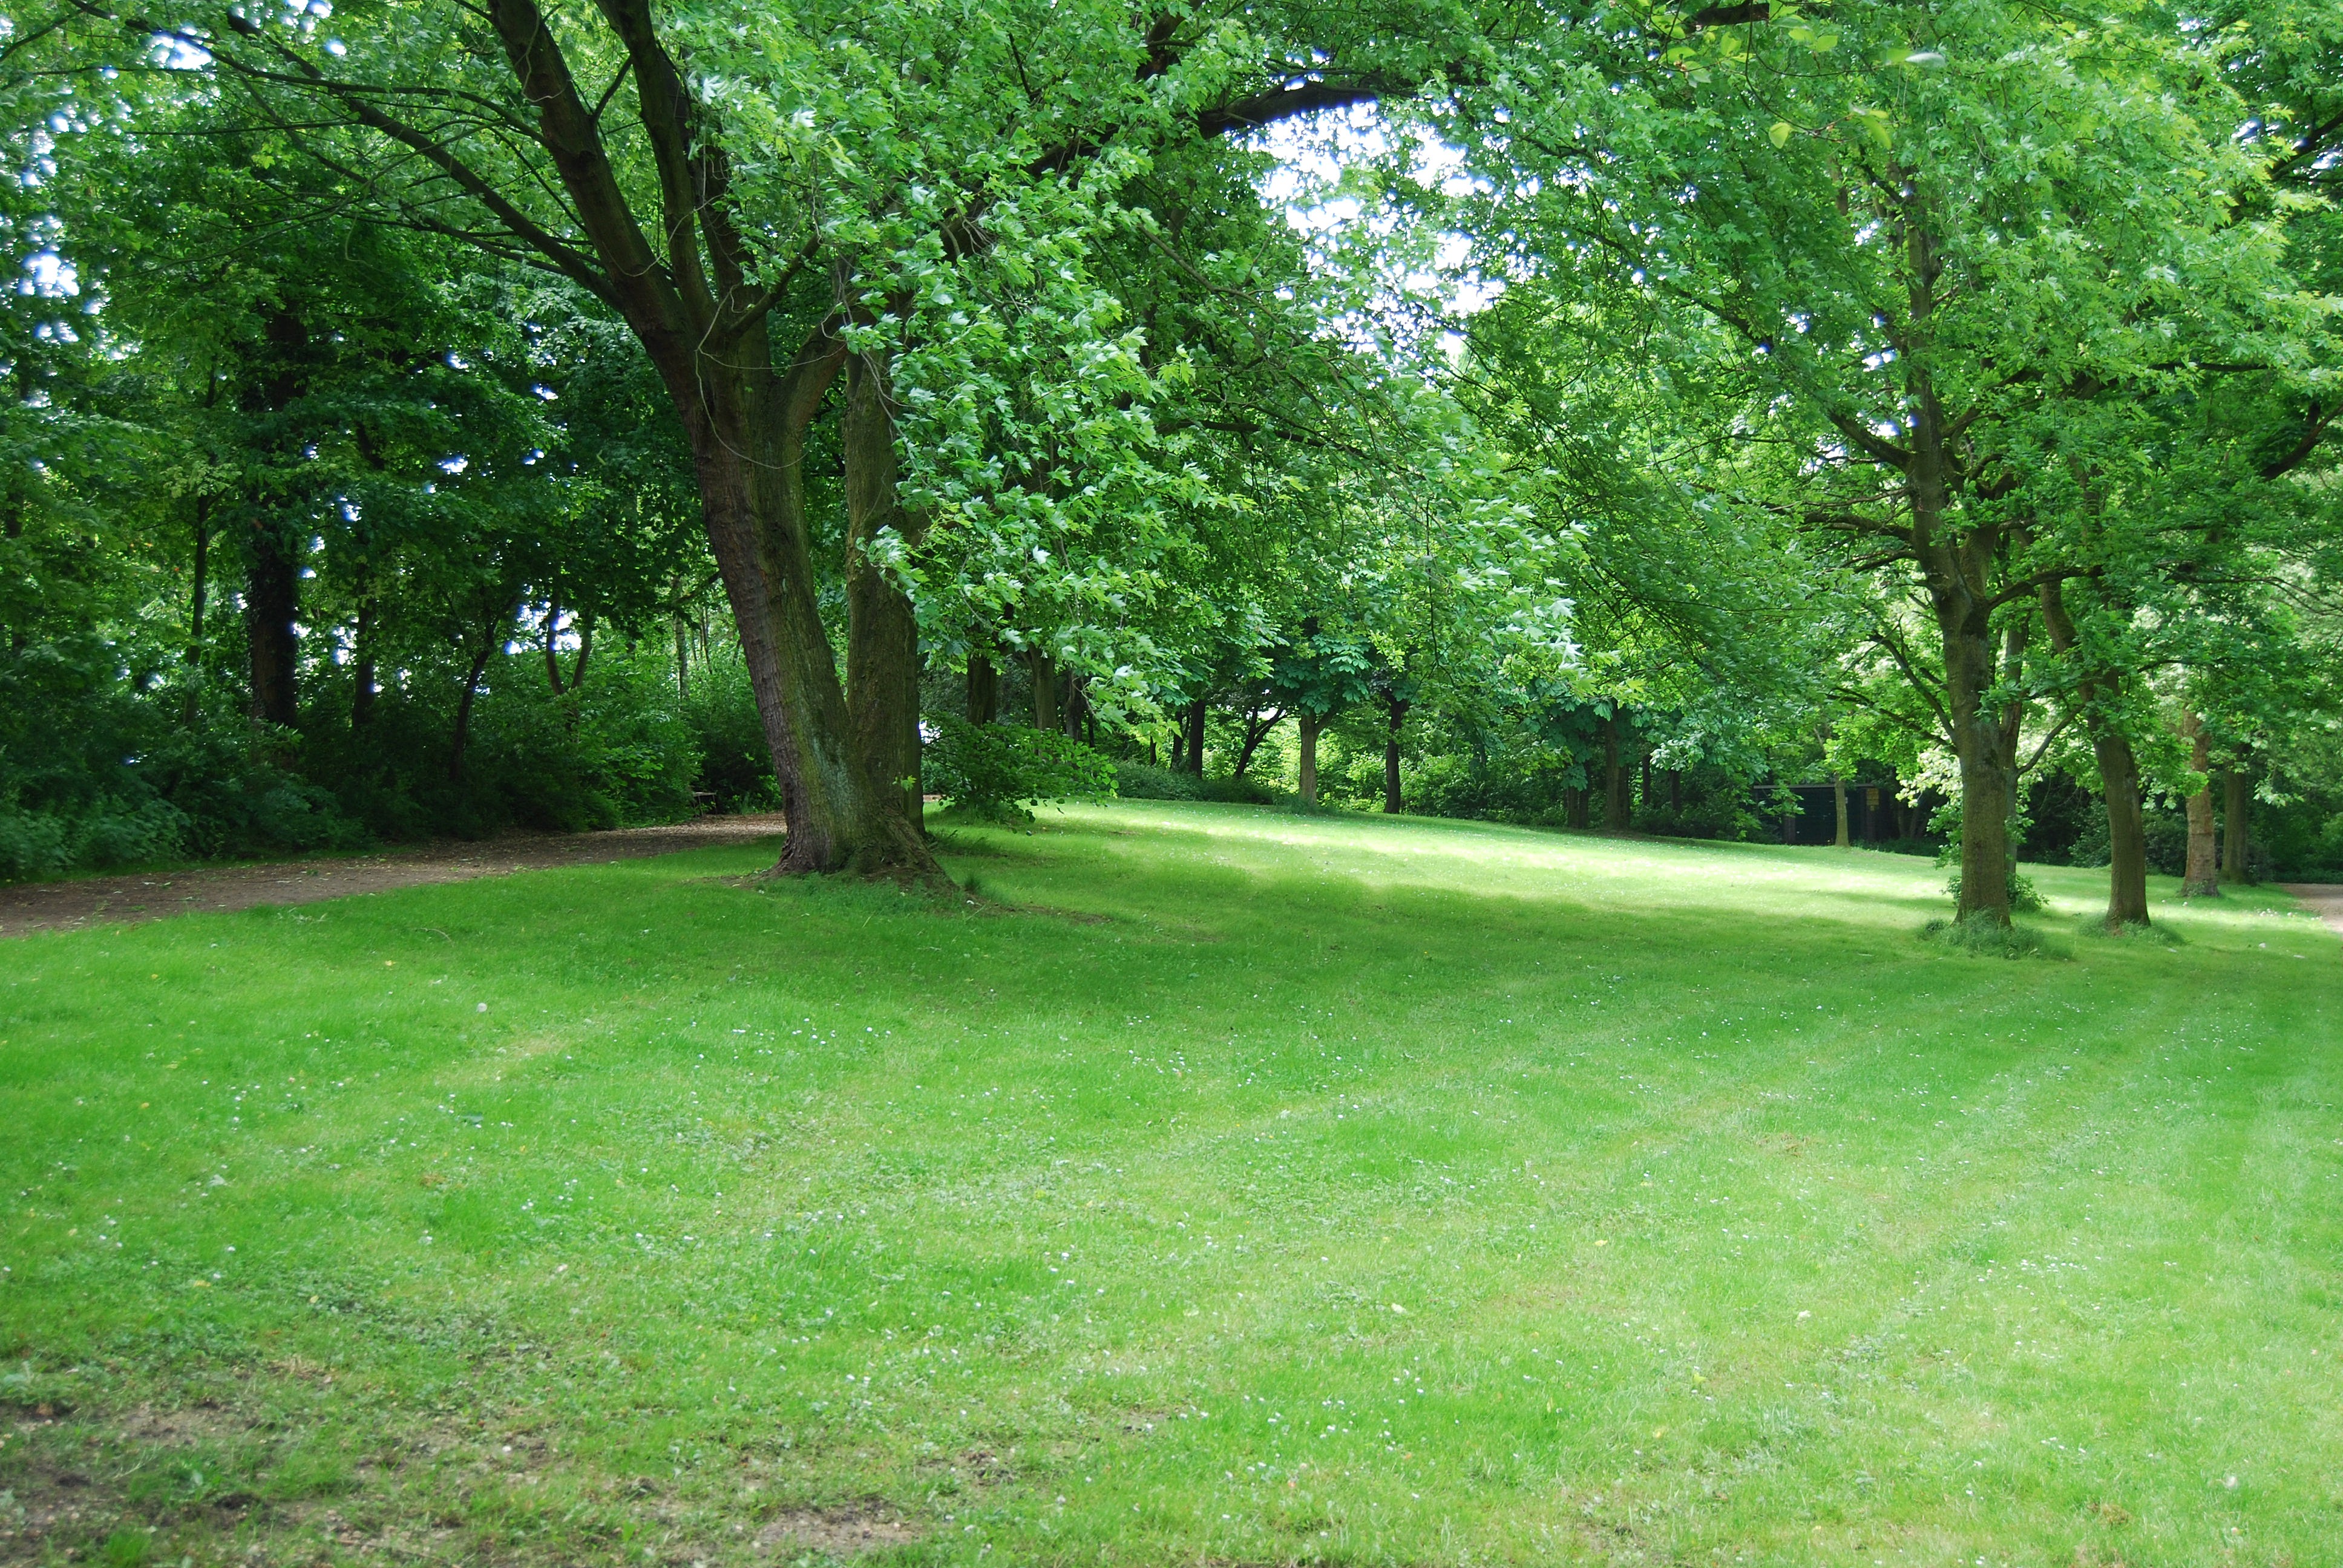
tree, grass, plant, lawn, meadow, flower, green, pasture, park, backyard, botany, garden, trees, shrub, estate, woodland, parks, yard, ecosystem, woody plant